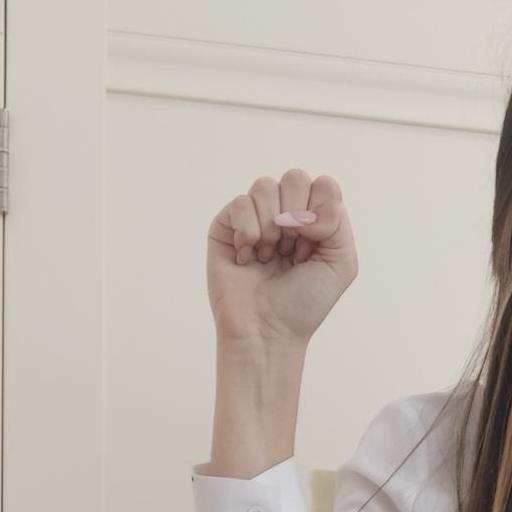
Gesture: fist